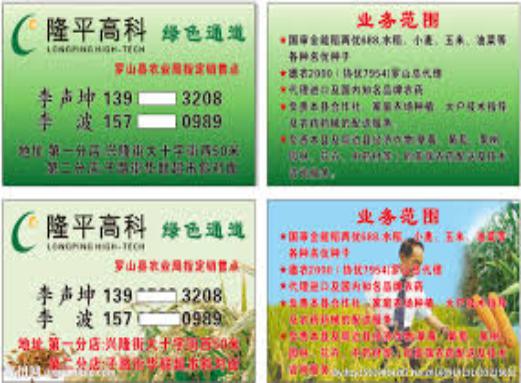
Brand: longping
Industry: Others